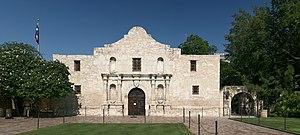
Le siège de Fort Alamo fut un événement majeur de la Révolution texane. Après un siège de 13 jours, les troupes mexicaines commandées par le général Antonio López de Santa Anna lancèrent un assaut contre la mission Alamo près de San Antonio de Bexar. Tous les défenseurs texans furent tués et la cruauté apparente de Santa Anna pendant la bataille poussa de nombreux colons et aventuriers américains à rejoindre l'armée texane. Poussés par l'envie de prendre leur revanche, les Texans battirent l'armée mexicaine à la bataille de San Jacinto le 21 avril 1836 qui mit fin à la Révolution.
L'Alamo ou fort Alamo ou mission San Antonio de Valero, sont les noms donnés à l'ancienne mission espagnole devenue forteresse improvisée à San Antonio, au Texas rendue célèbre par le siège de Fort Alamo.